Min Phone Myat

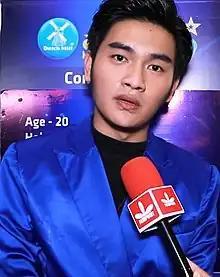
Min Phone Myat in 2020

Min Phone Myat (born 9 October 1997) is a Burmese television and film actor and singer. He gained popularity among the audiences after starring her role as Maung Phone in MRTV-4 television series "Say Ta Lone Maung Phone" (2021).